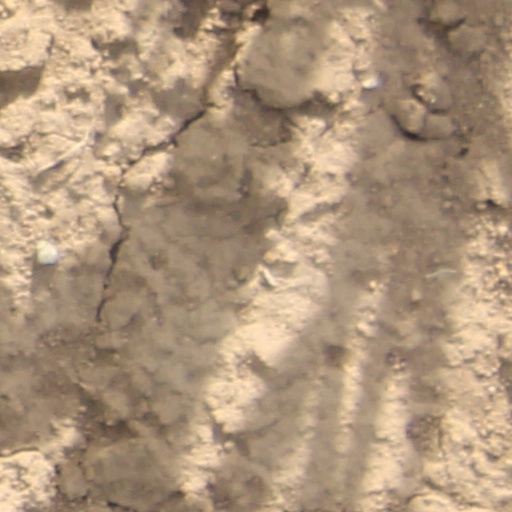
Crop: wheat